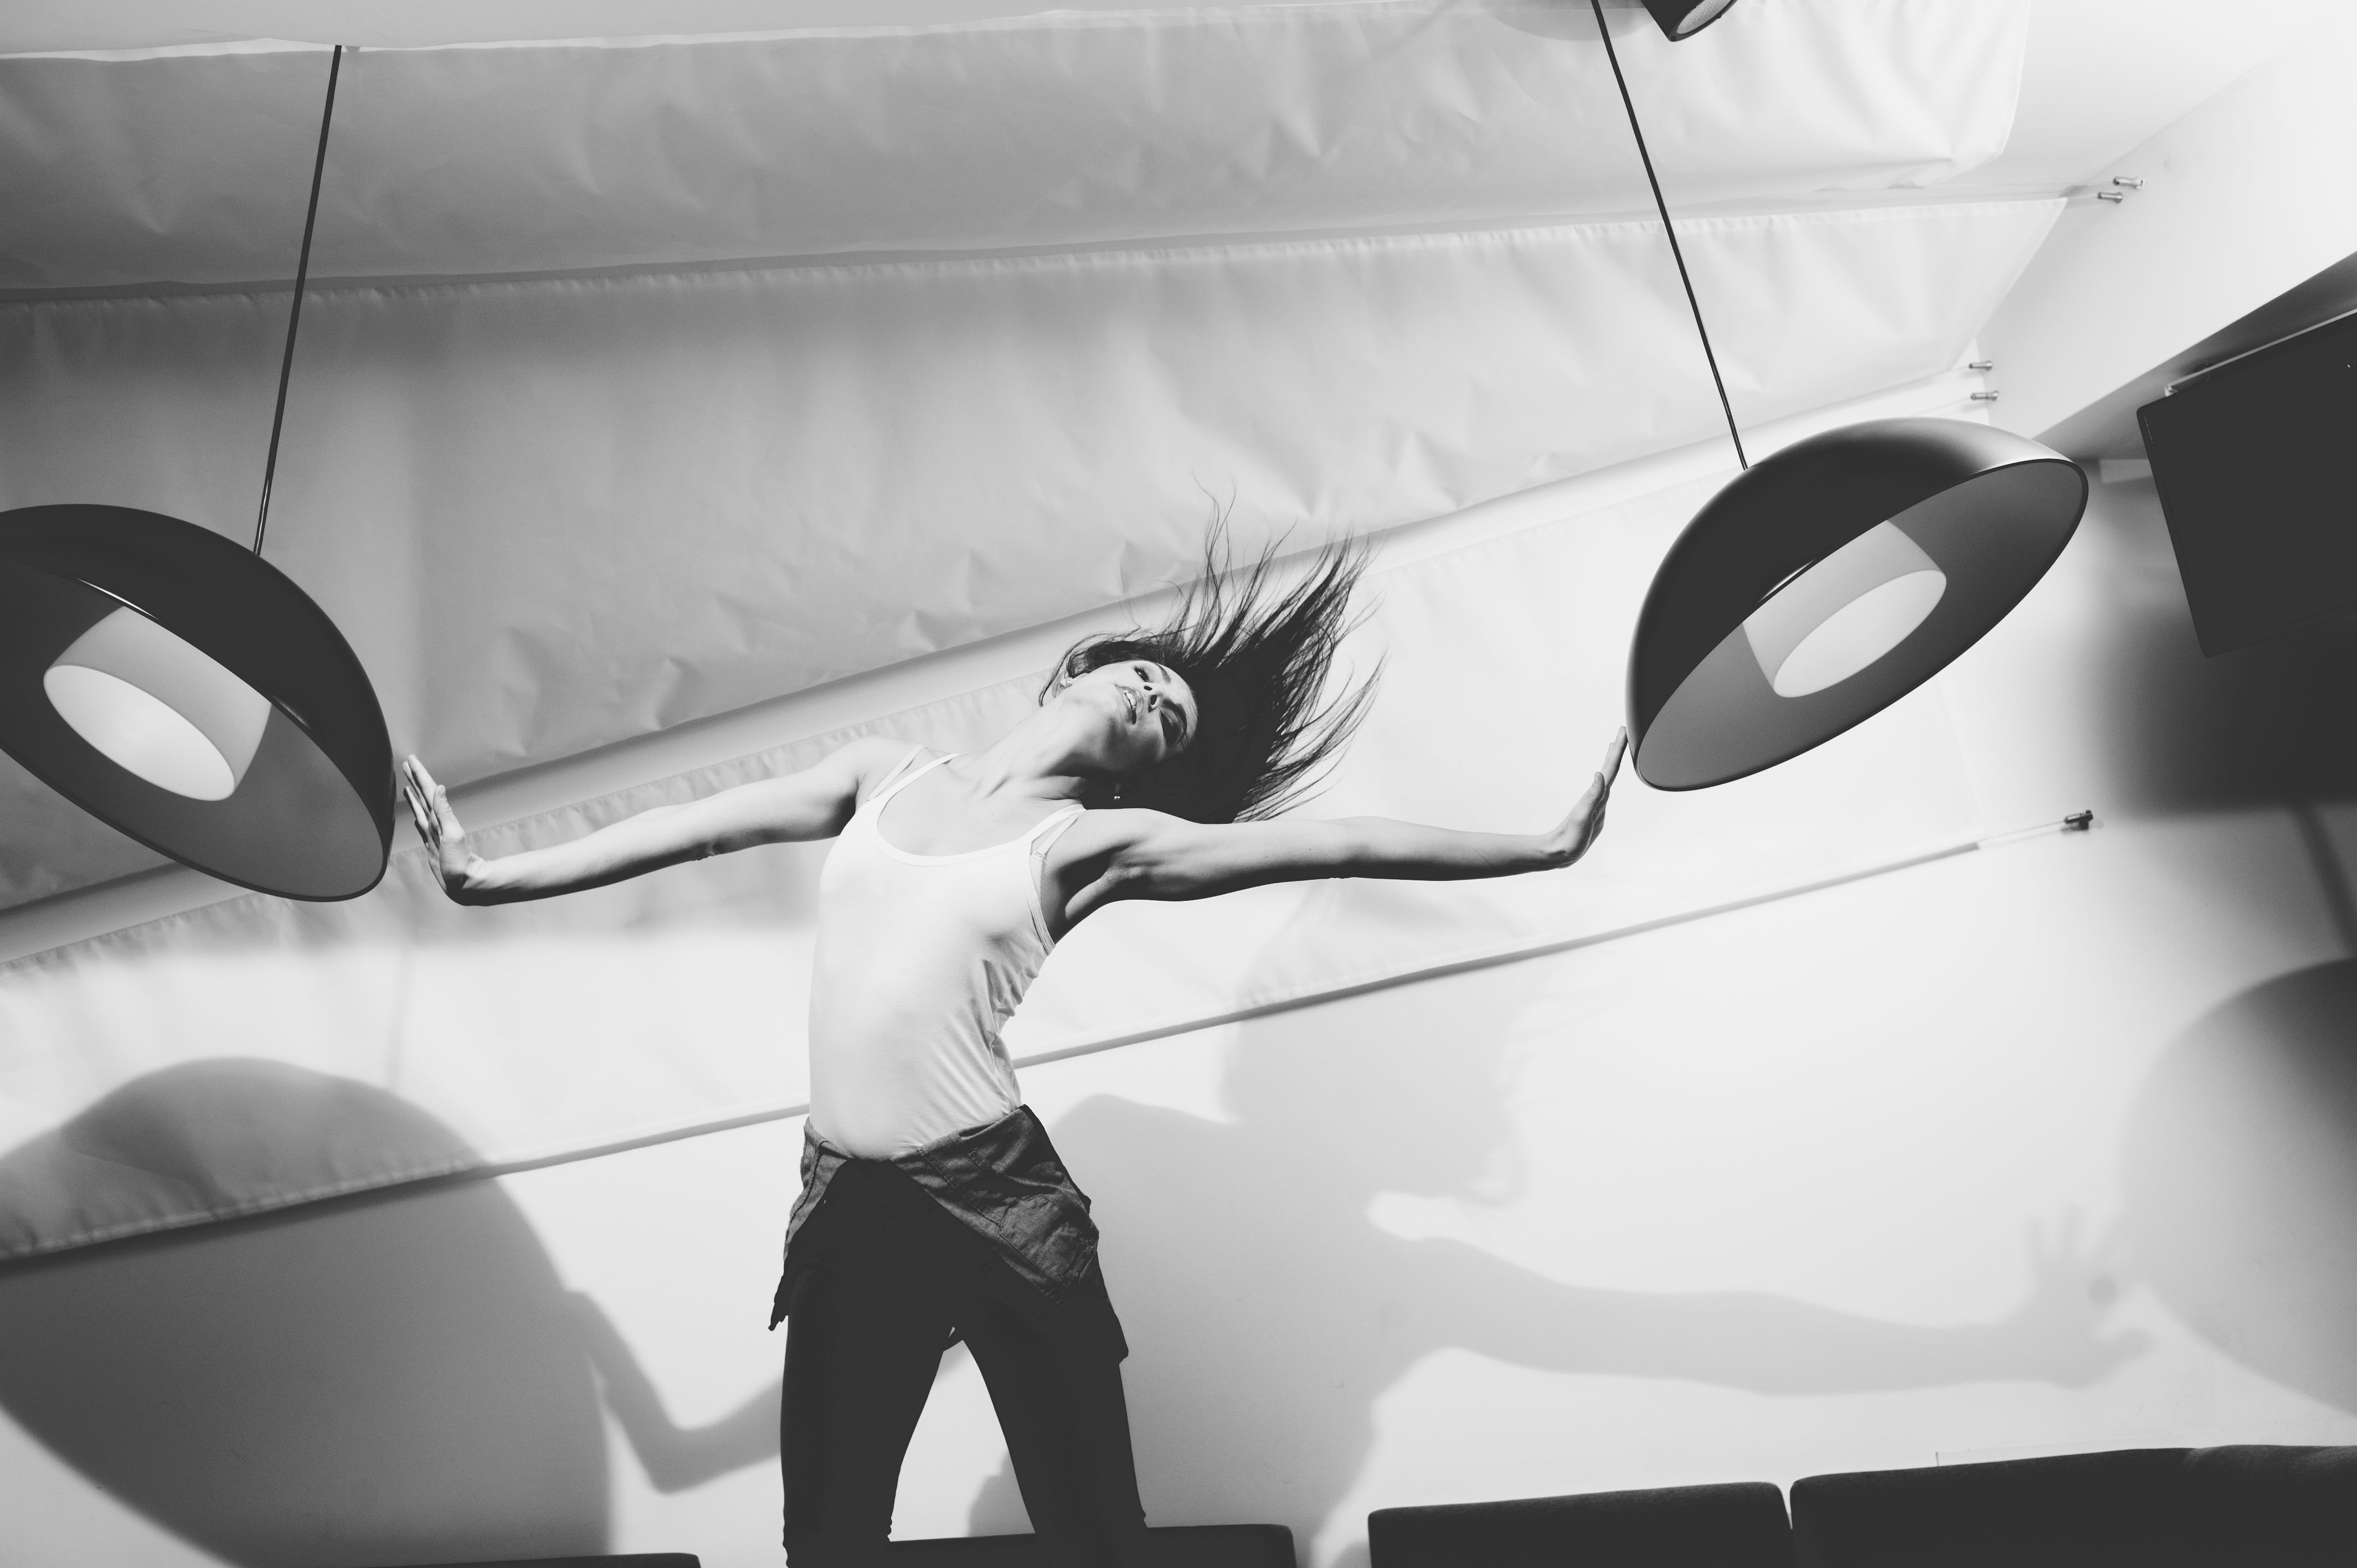
person, light, black and white, girl, woman, white, car, photography, airplane, motion, model, jeans, vehicle, fashion, hanging, black, room, monochrome, indoors, sunglasses, glasses, lamps, dynamic, beautiful, style, body, adult, monochrome photography, automotive design, vision care